Major Cities of Europe IT Users Group

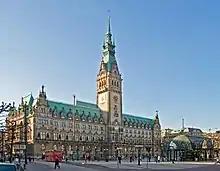
Major Cities Conference 2015 in Hamburg

The 2015 conference in Hamburg was attended by 204 participants. The motto 2015 was: "Living, learning, leading in the connected city".